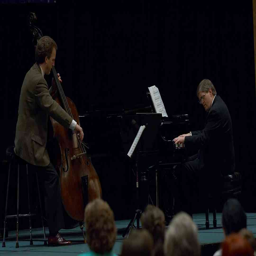
person gives a recital with person on piano